Fosscomm

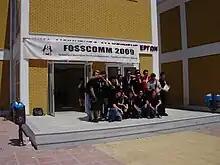
Larisa Fosscom organization committee photo

The second FOSSCOMM took place at the Technological and Educational Institute of Larissa, on May 9–10, 2009. It hosted 13 presentations and 4 workshops, the total duration was 14 hours, with more than 250 attendants.